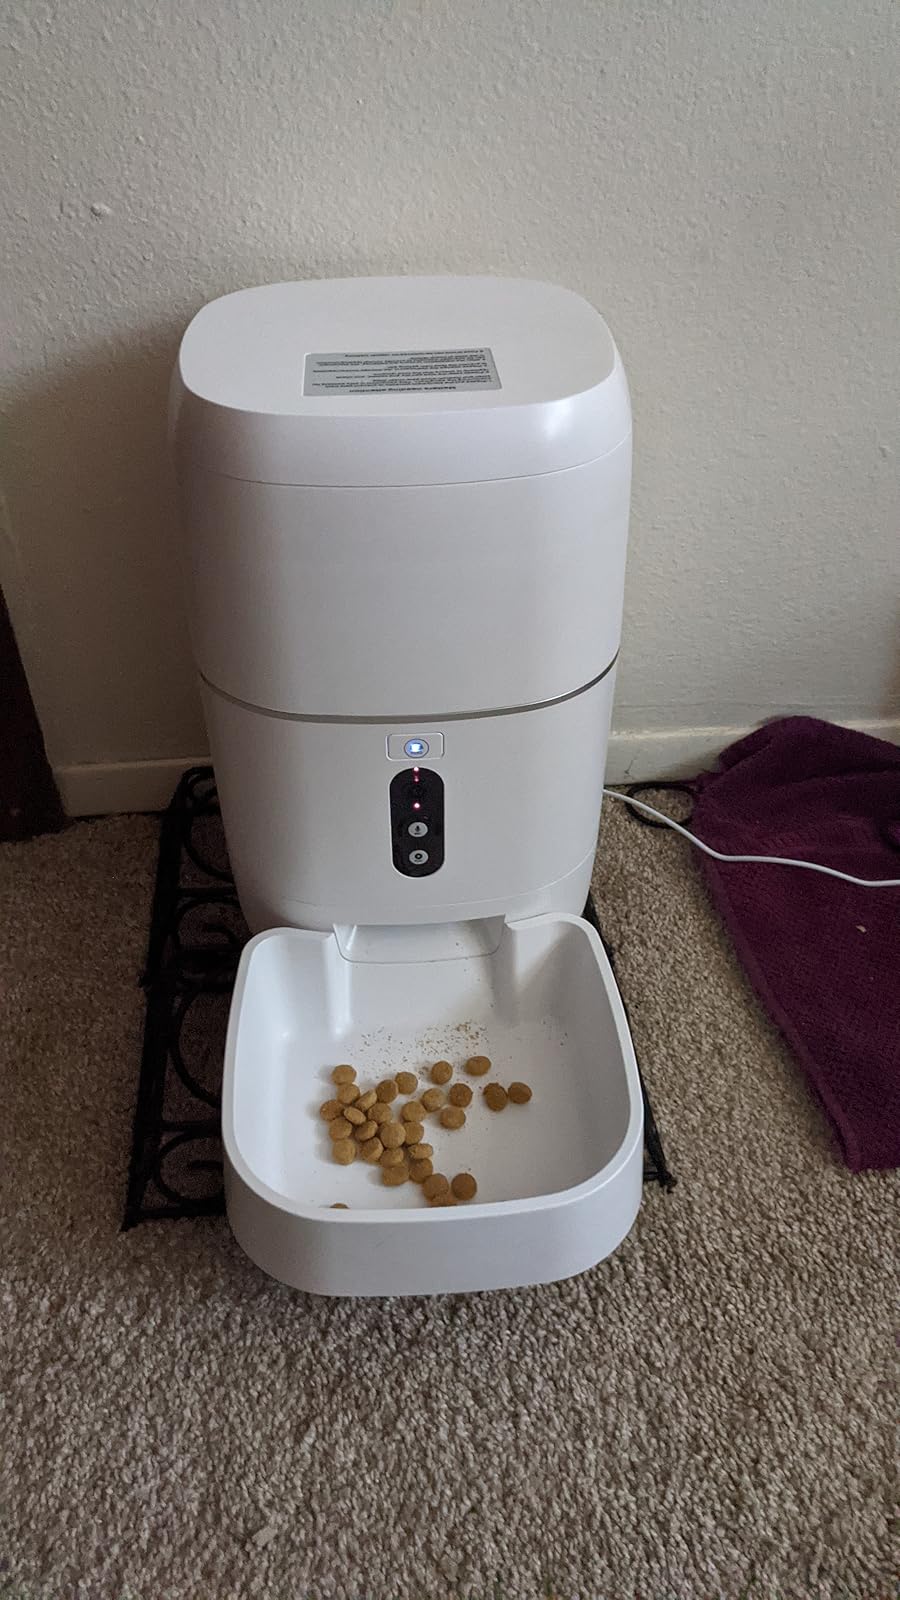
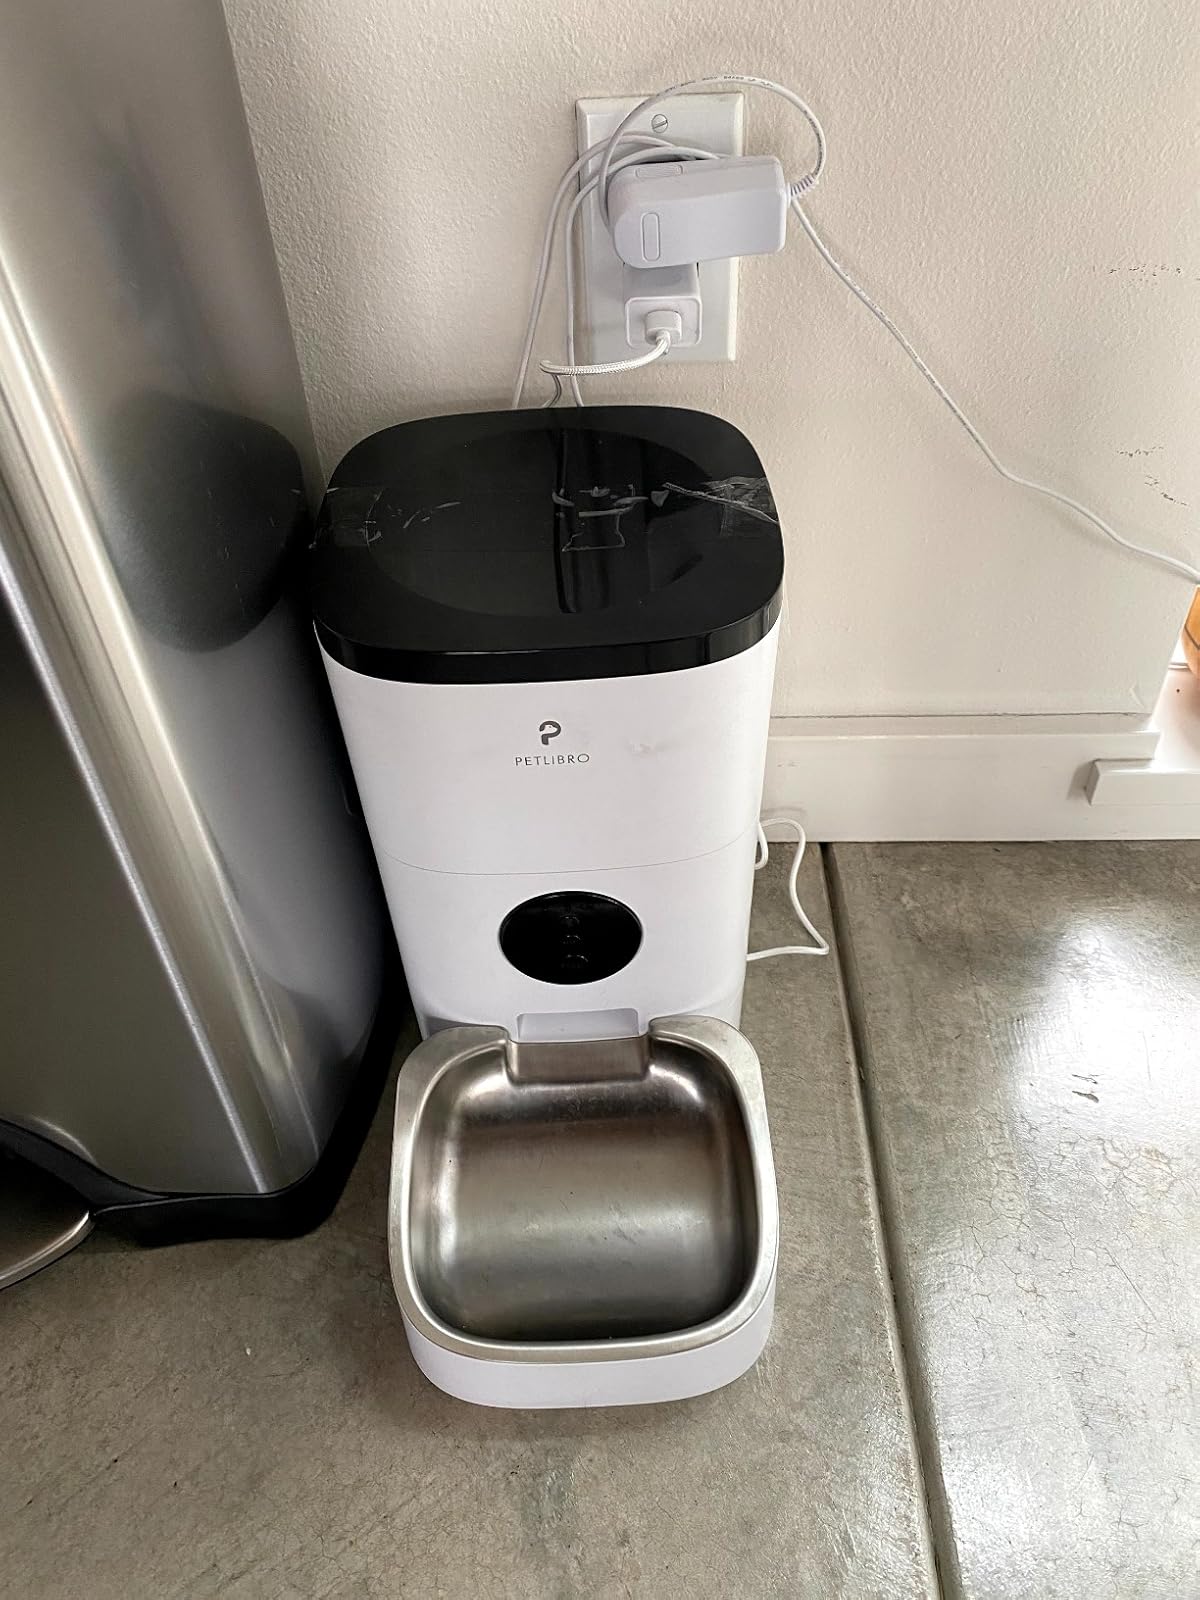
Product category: items_feeder
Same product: no